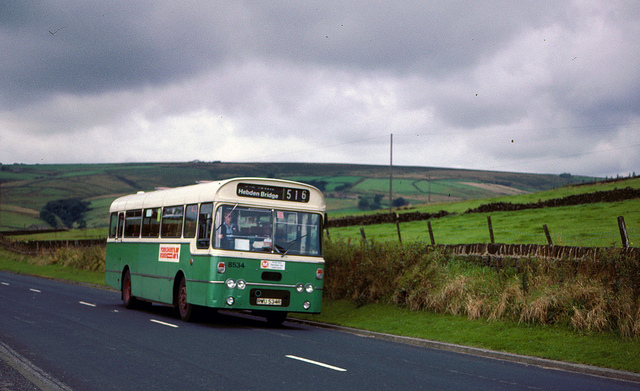
A large green bus on a city road.

A bus is going down a rural highway road.

An old bus driving on an empty road.

A green and white bus travels down the winding road in the countryside; an impending storm looms above.

A passenger bus driving down the road in the countryside.